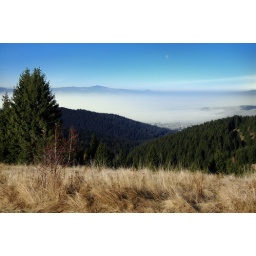
under the blue sky